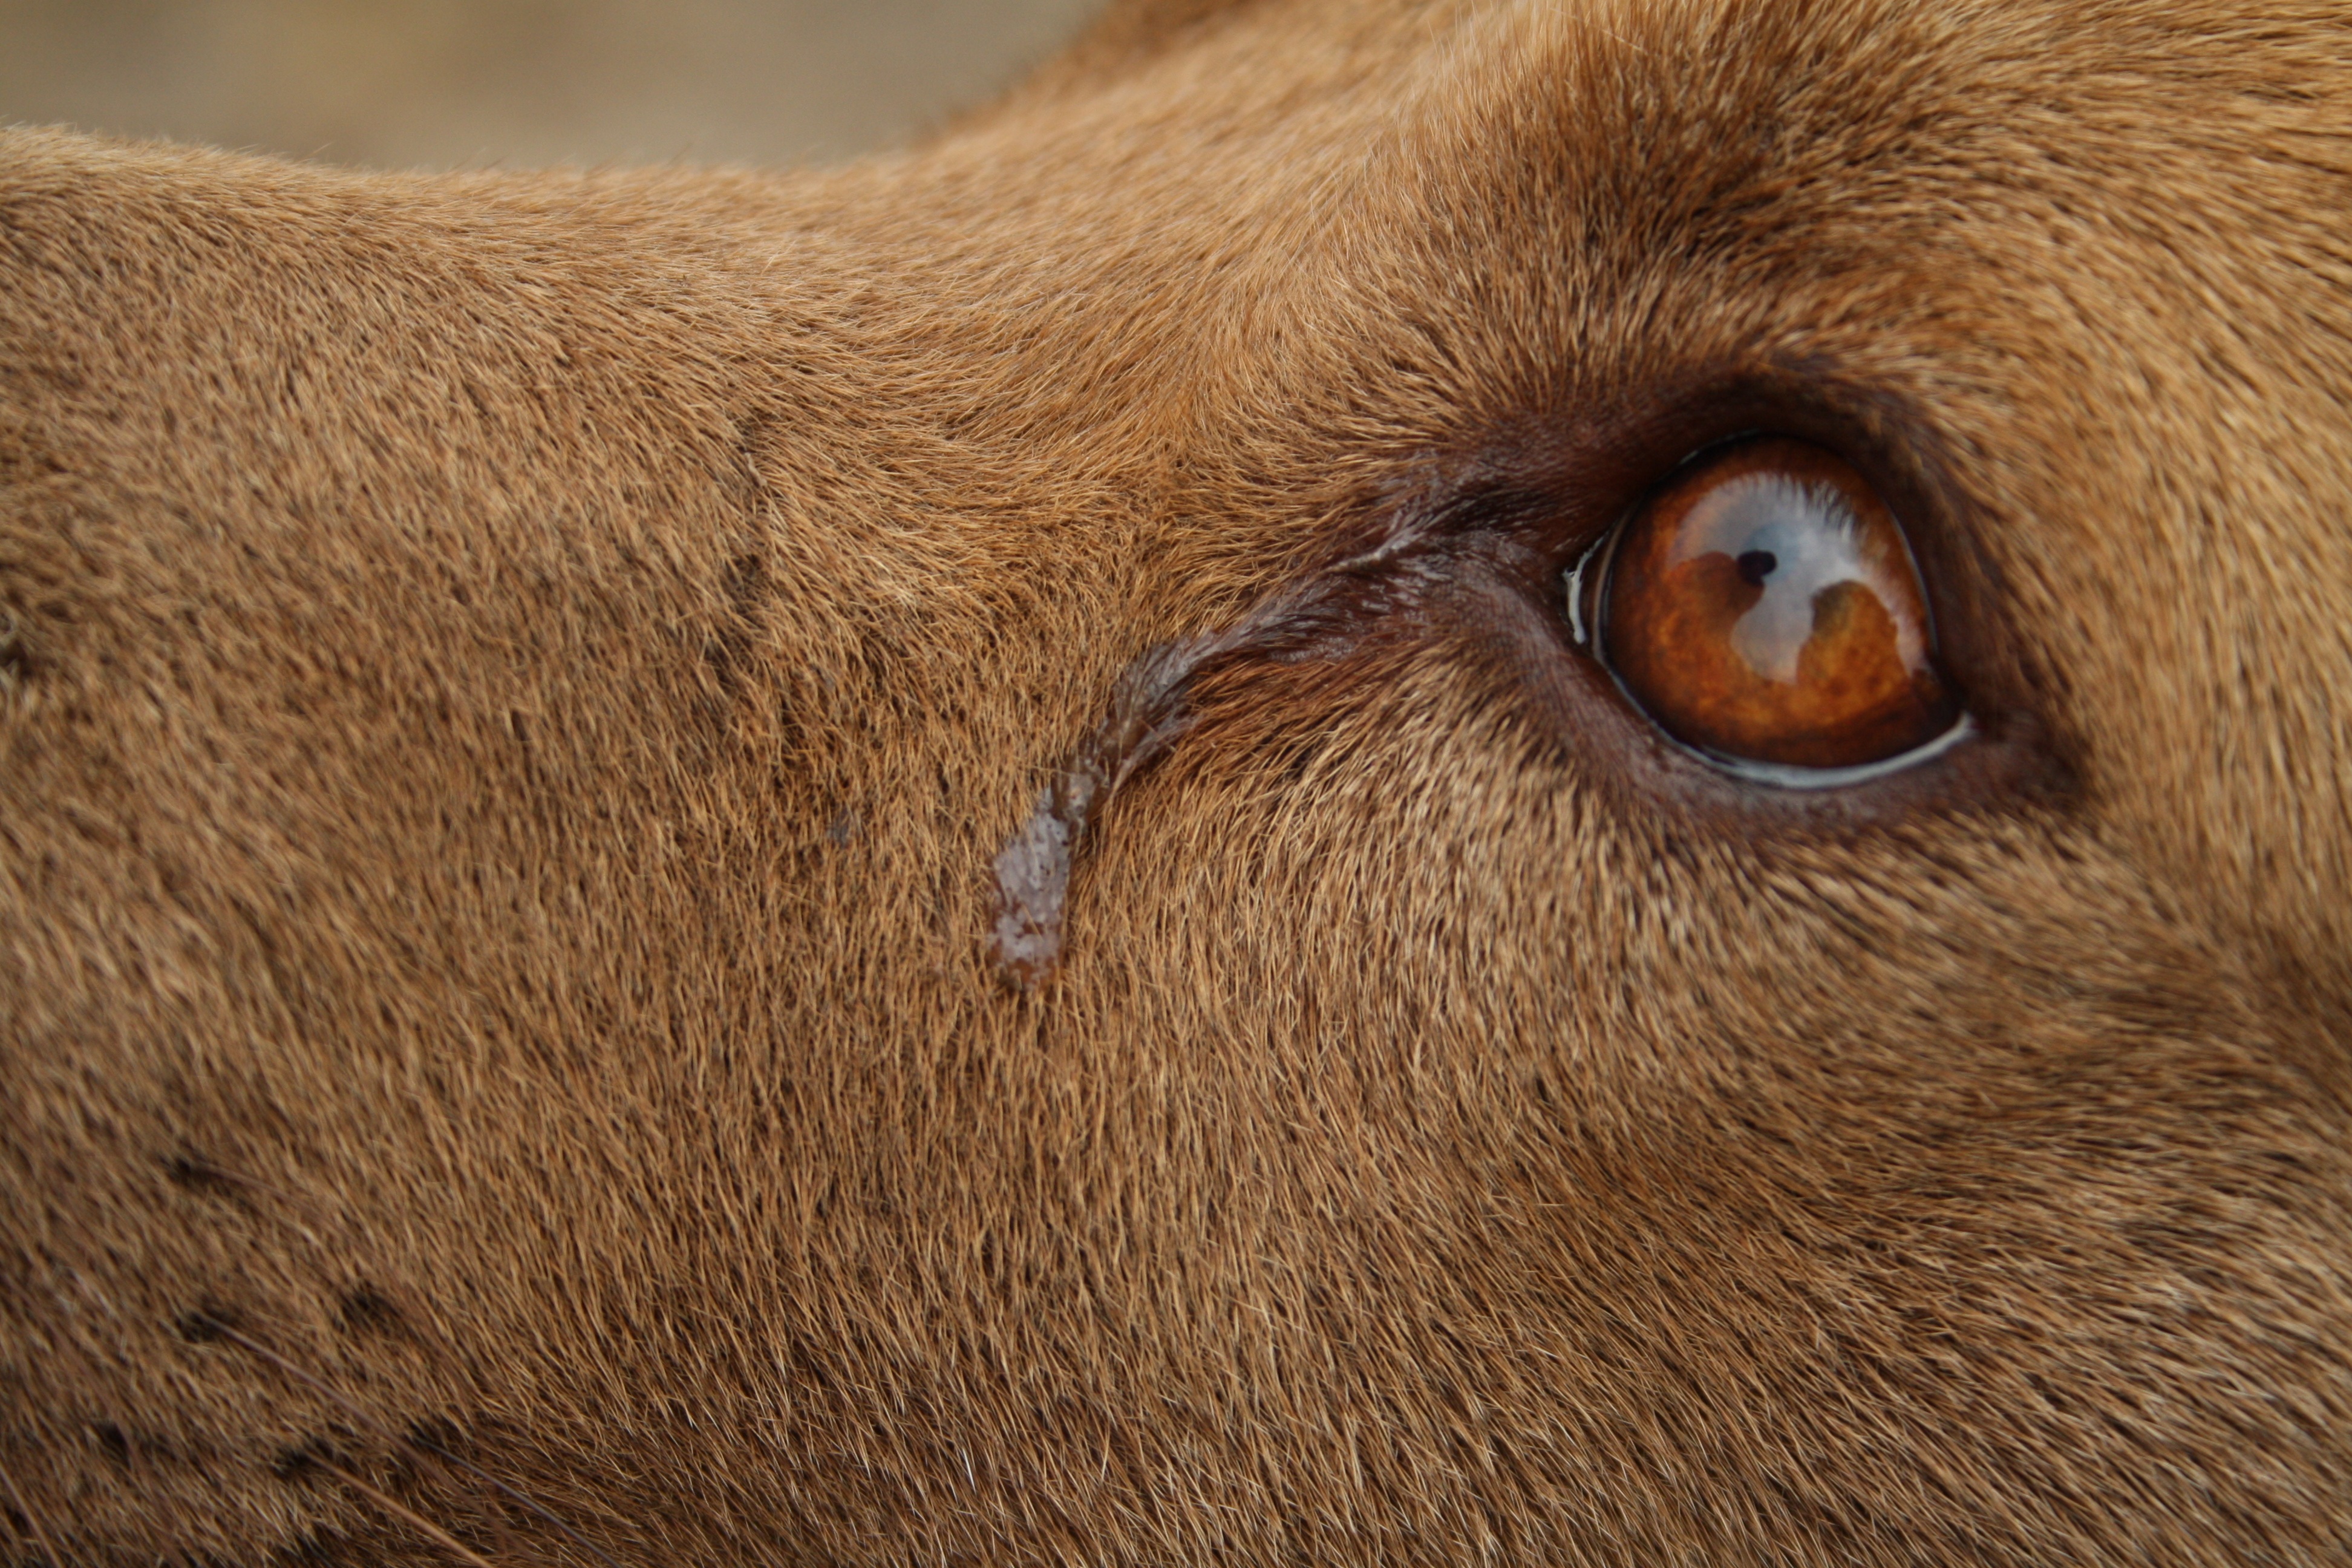
puppy, dog, animal, wildlife, pet, fur, mammal, mane, cry, close up, human body, sad, nose, whiskers, snout, eye, animals, head, look, organ